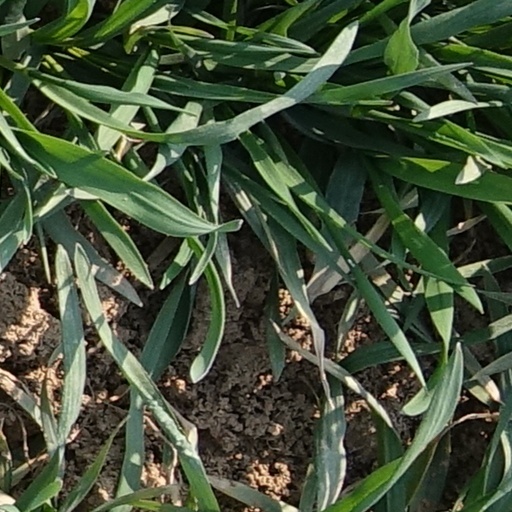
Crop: wheat